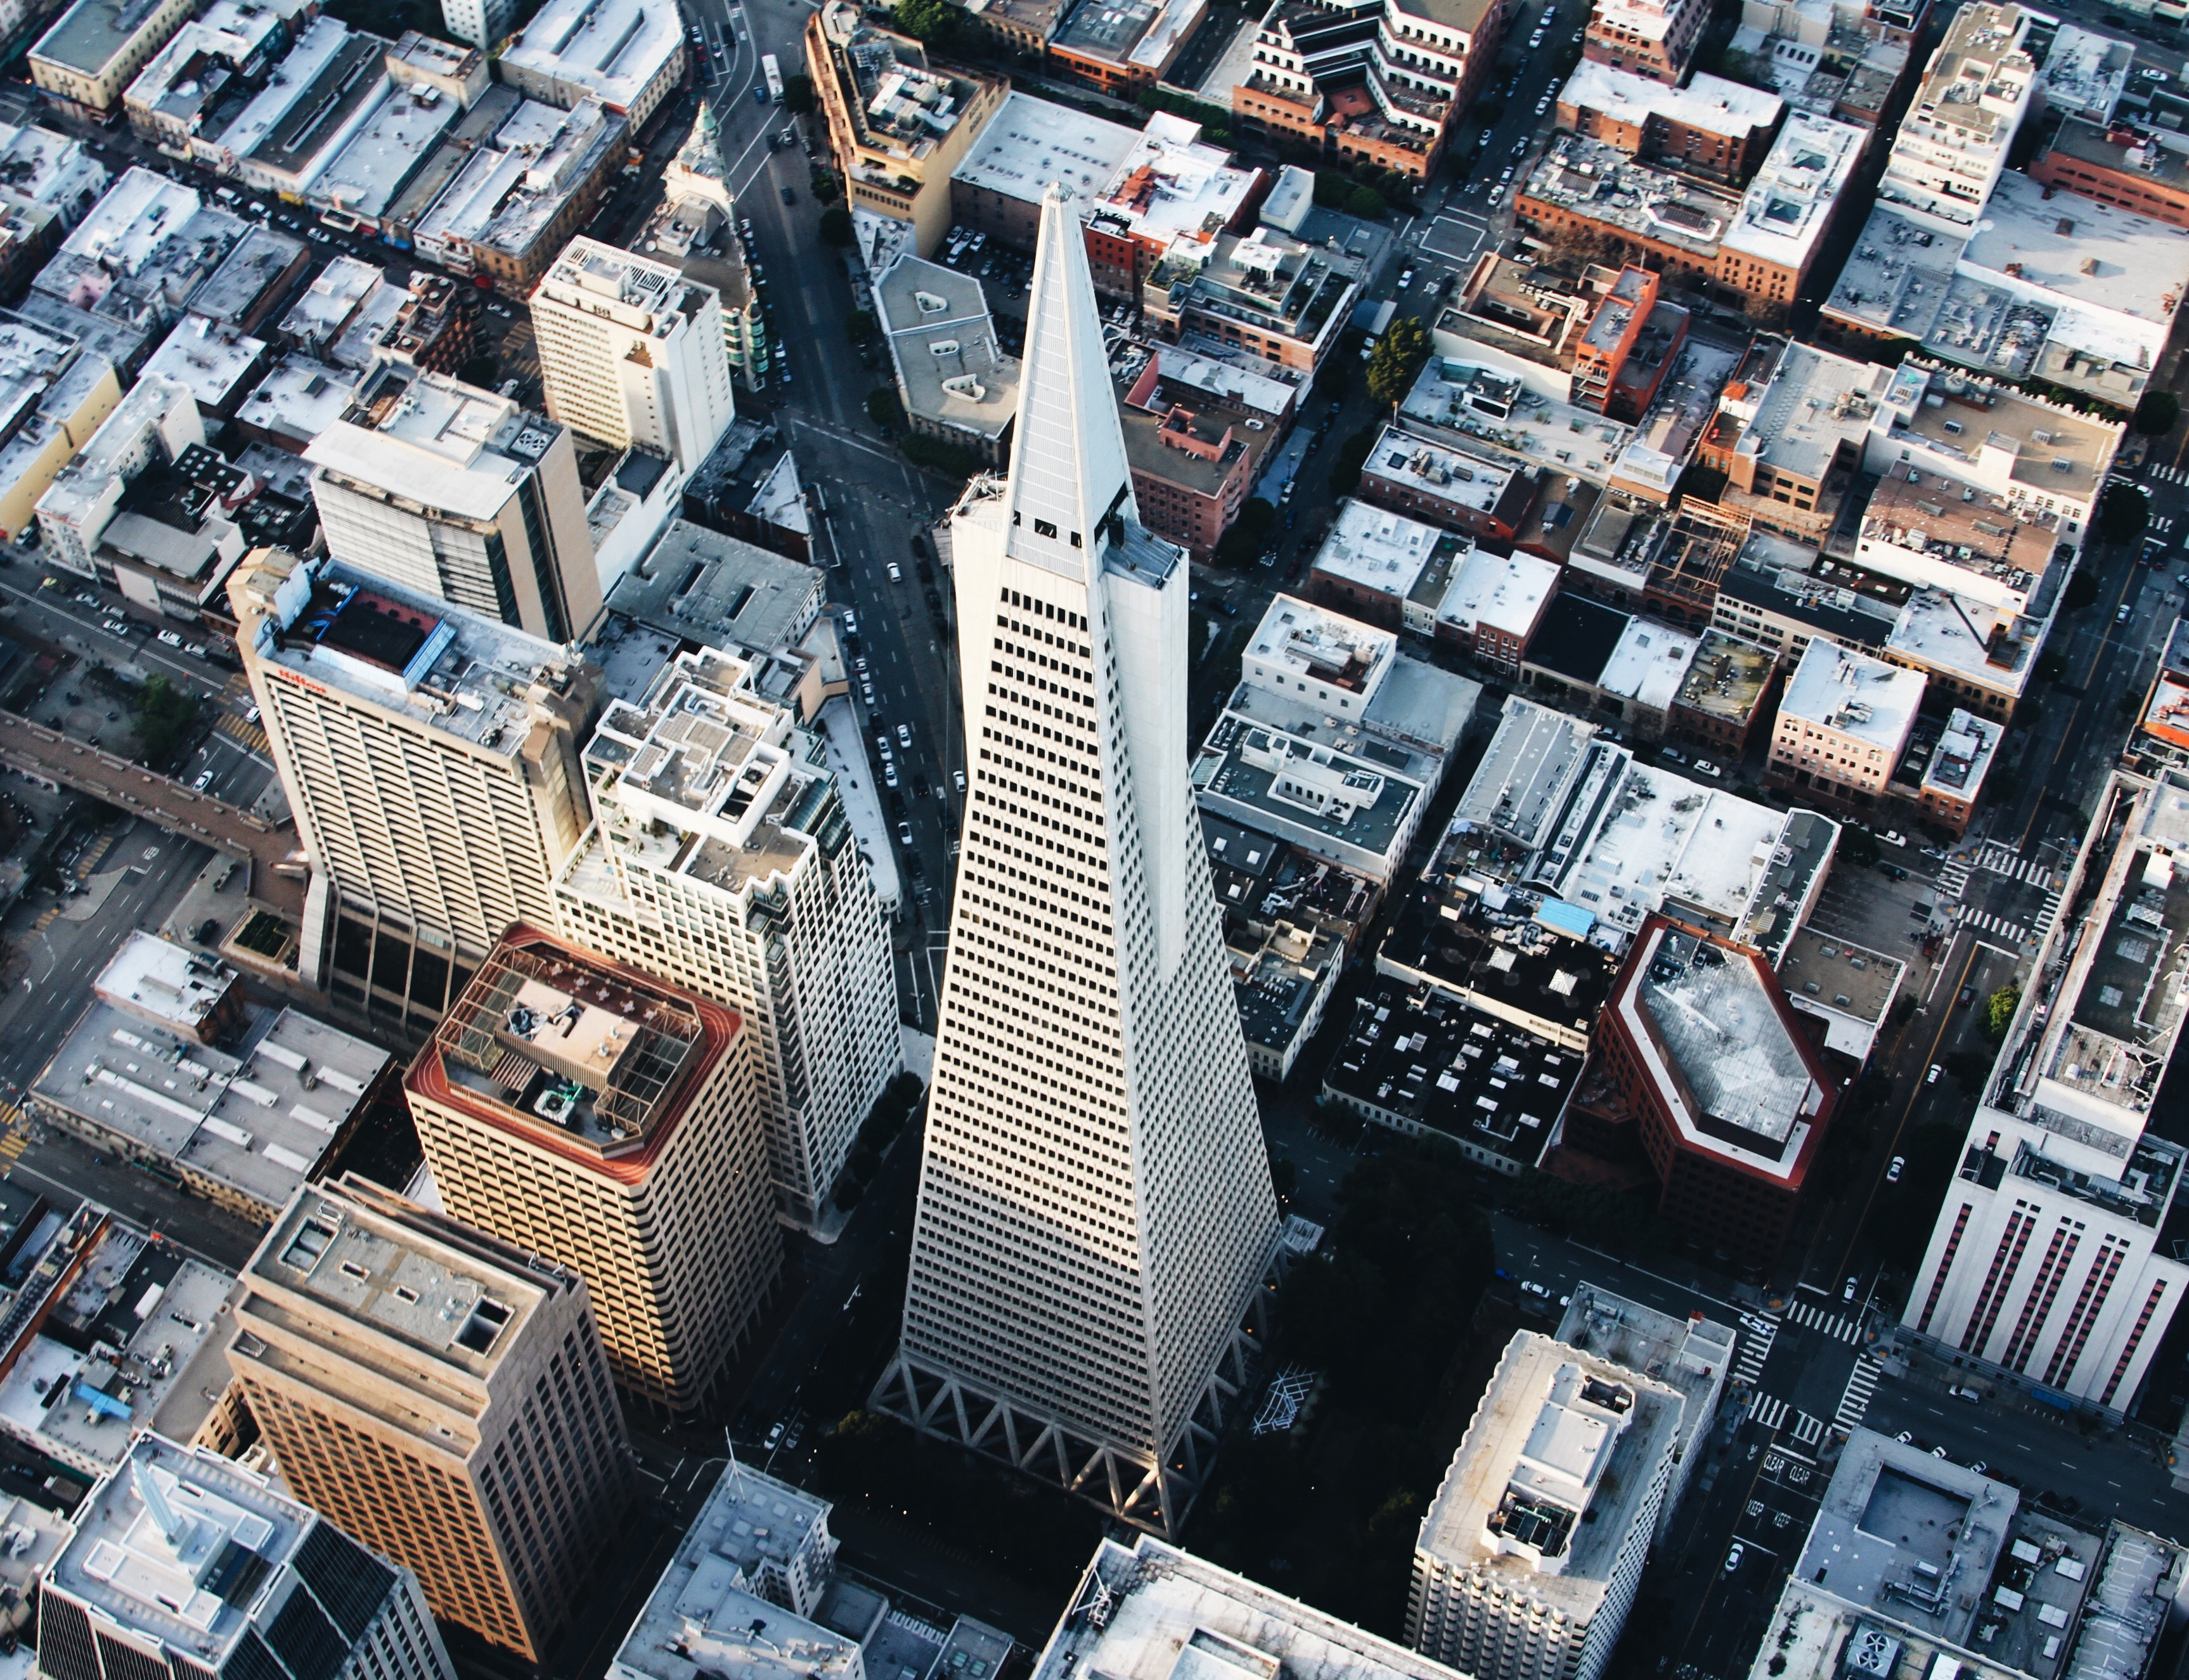
skyline, photography, city, skyscraper, cityscape, downtown, suburb, landmark, tower block, metropolis, neighbourhood, bird's eye view, aerial photography, urban area, residential area, human settlement, metropolitan area